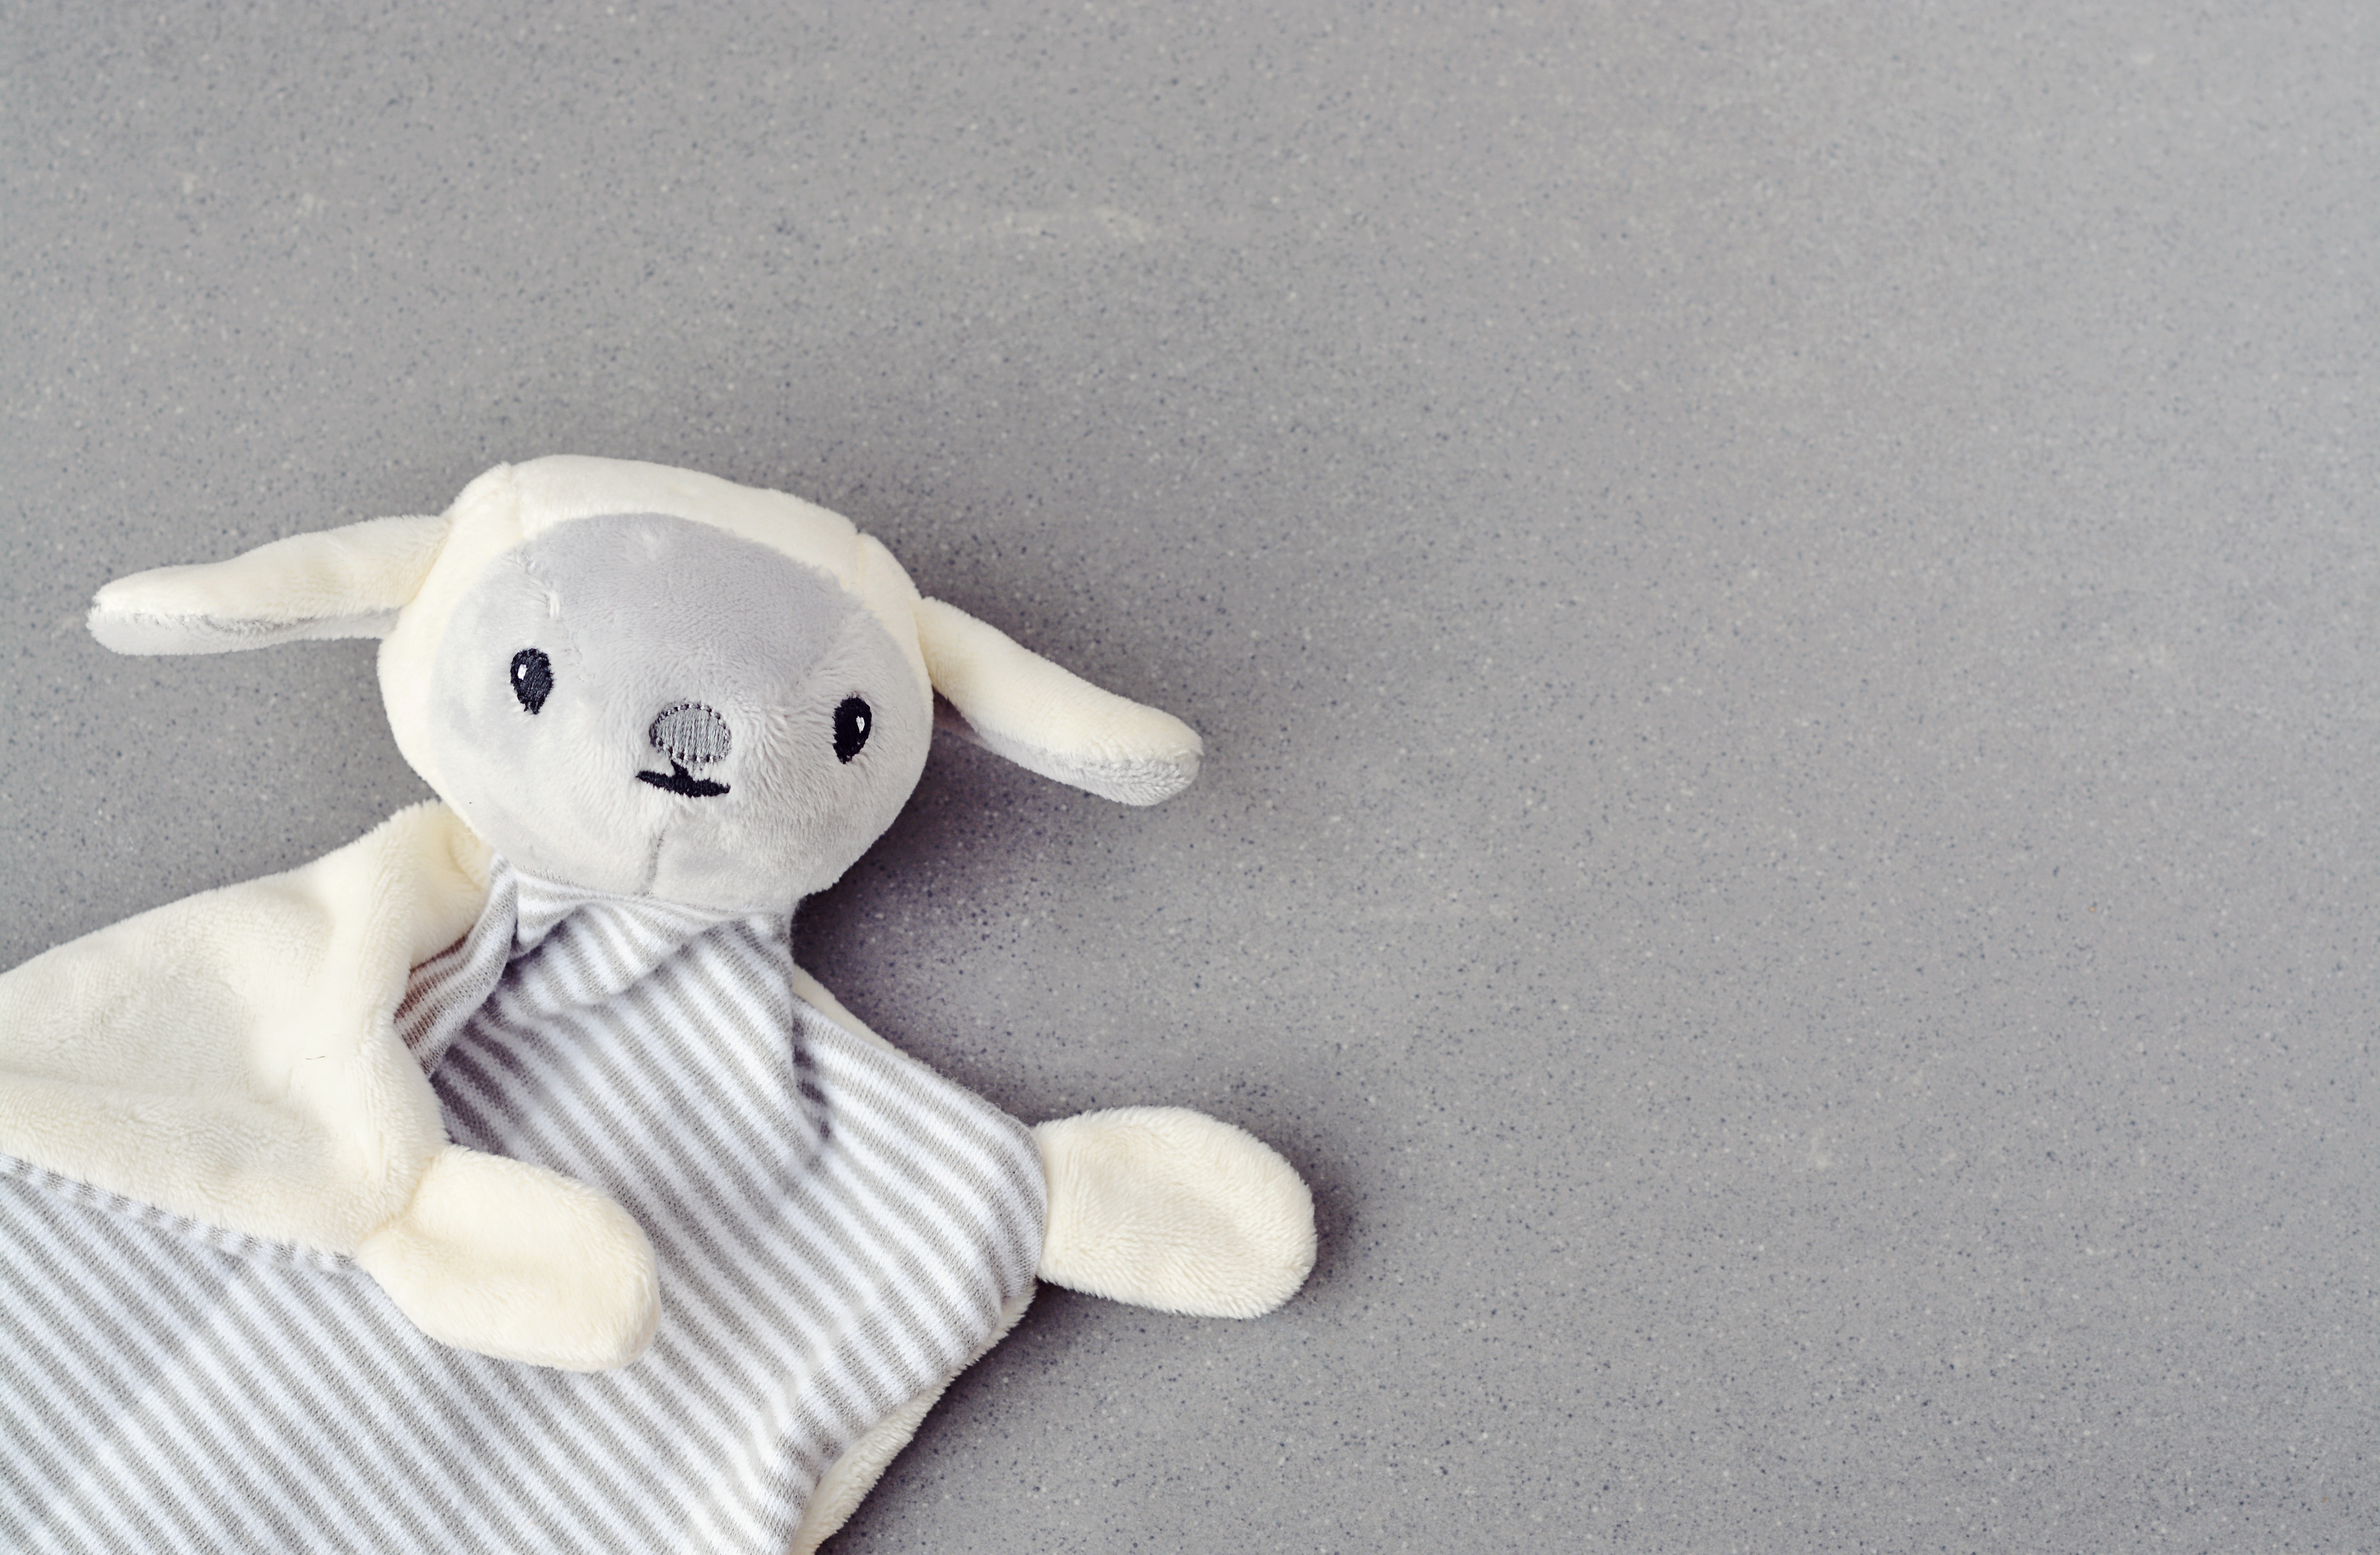
hand, white, close, toy, material, fabric, teddy bear, negative space, textile, grey, art, toys, plush, doudou, text freedom, stuffed toy, security blanket